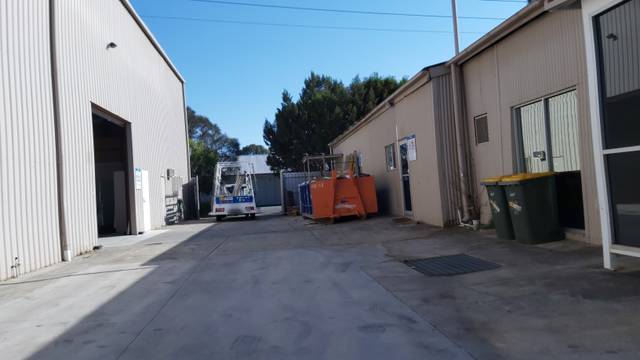
Region: Australia
Coordinates: -34.948, 138.603